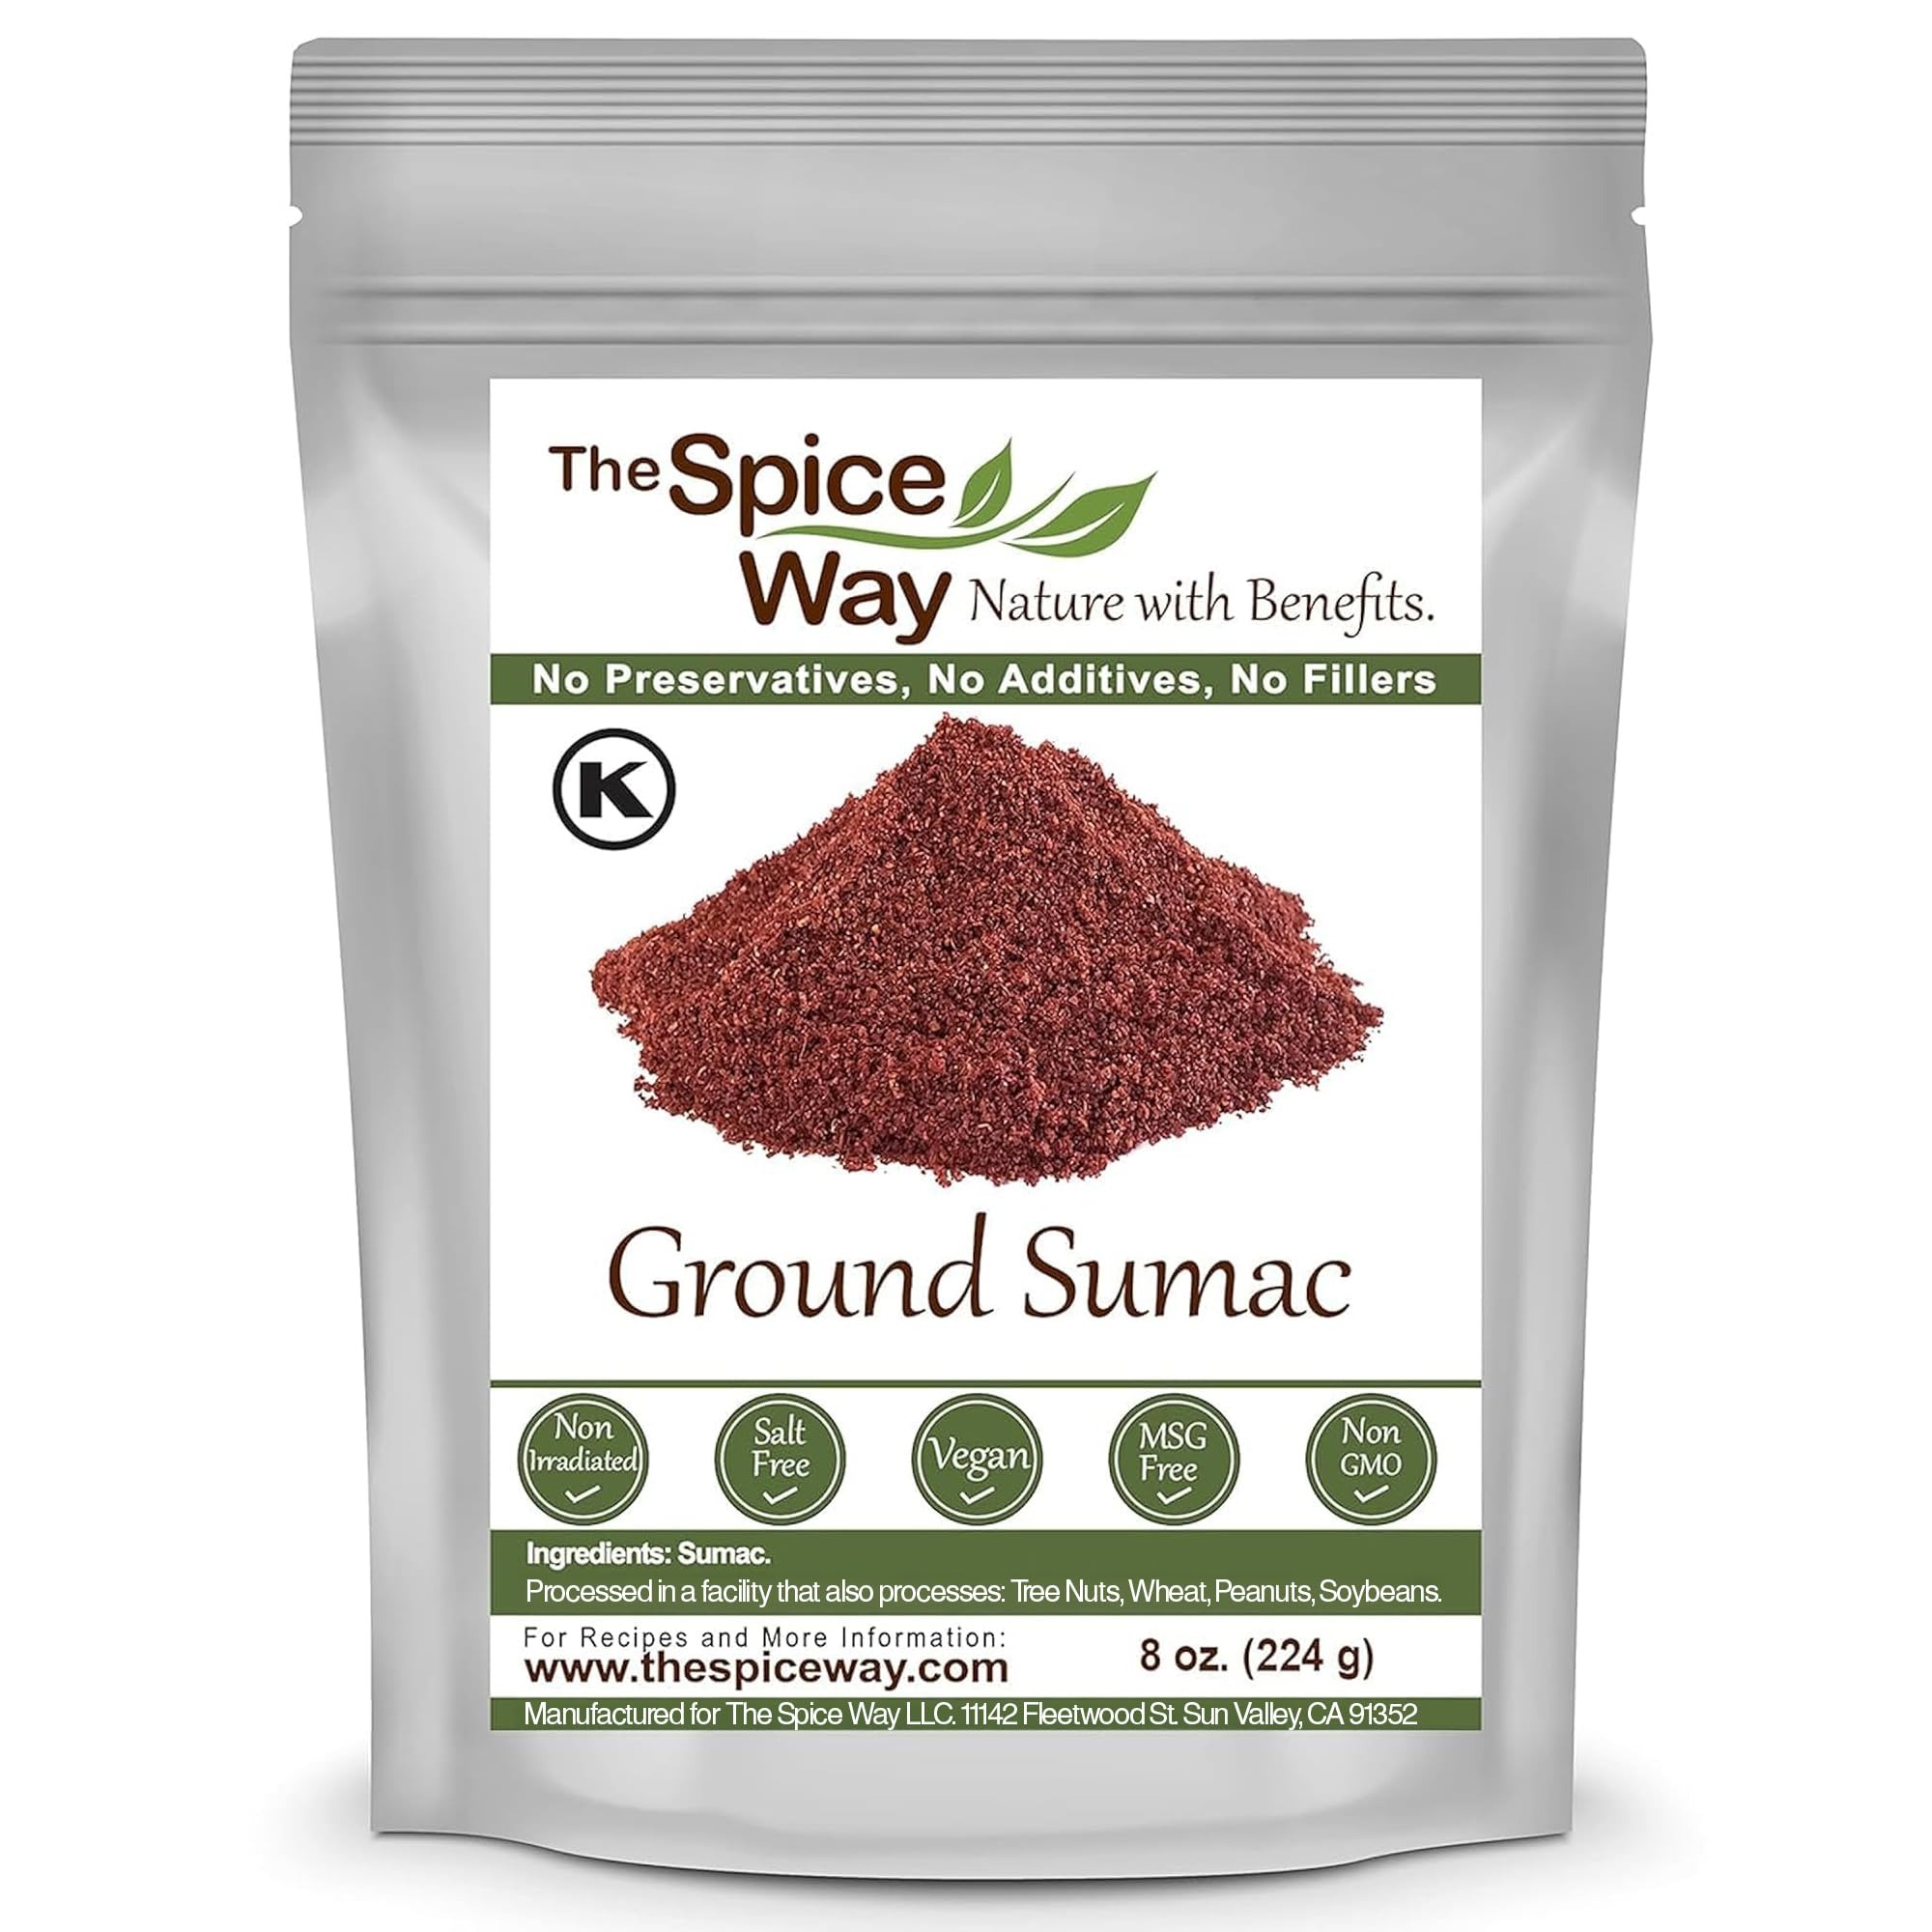
Item Name: The Spice Way - Pure 100% Sumac, No Salt, no GMO, no Irradiation, Spice Seasoning Powder 8 oz (resealable bag) (Sumak)
Bullet Point 1: ONLY FOR THE NATURAL SUMAC SEEKERS - When we ground sumac, we don't make colors darker by adding coloring agents, we don't add salt to make it cheaper, we just make sure we have pure sumac from the best premium sumac berries.
Bullet Point 2: RECOMMENDED USES - Upgrades your dips and salads with an tart lemony taste. Sumac (Sumak) can also used as a salt substitute. When added to meat before cooking, the reaction with cooking creates a salty notion.
Bullet Point 3: HOW TO USE - Perfect for sprinkling or seasoning on hummus and other middle eastern dips and mezes or add to meat dishes before cooking or even use the powder on salads.
Bullet Point 4: SALT SUBSTITUTE - Sumac (Sumak) can also be used as a salt substitute. When added to meat before cooking, the reaction with cooking creates a salty notion thus can be used as a salt substitute.
Bullet Point 5: FARM TO TABLE - we grow spices and herbs and we take pride in our fresh ingredients and traditional methods we use in our farm like sundry.
Value: 8.0
Unit: Ounce

Price: 7.74